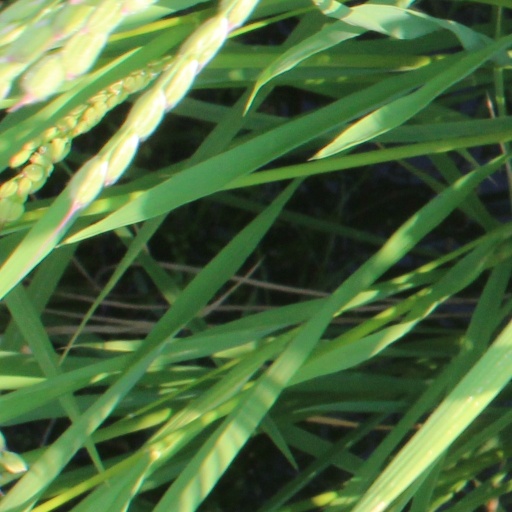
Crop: rice